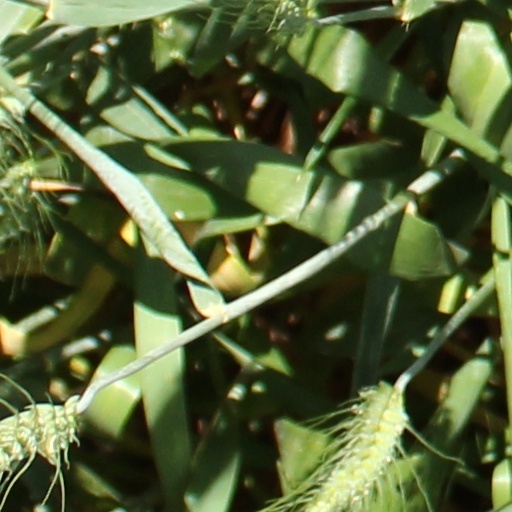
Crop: wheat